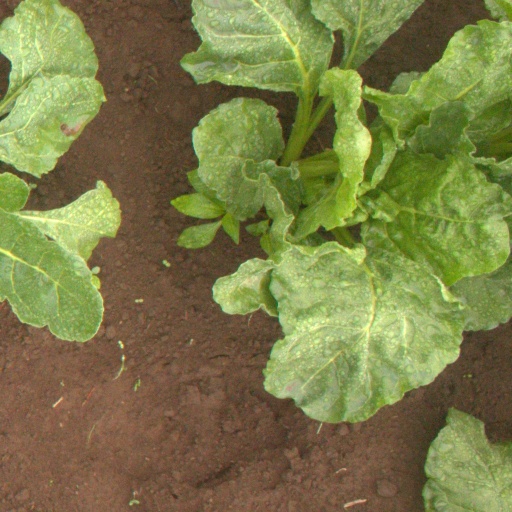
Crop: sugar beet